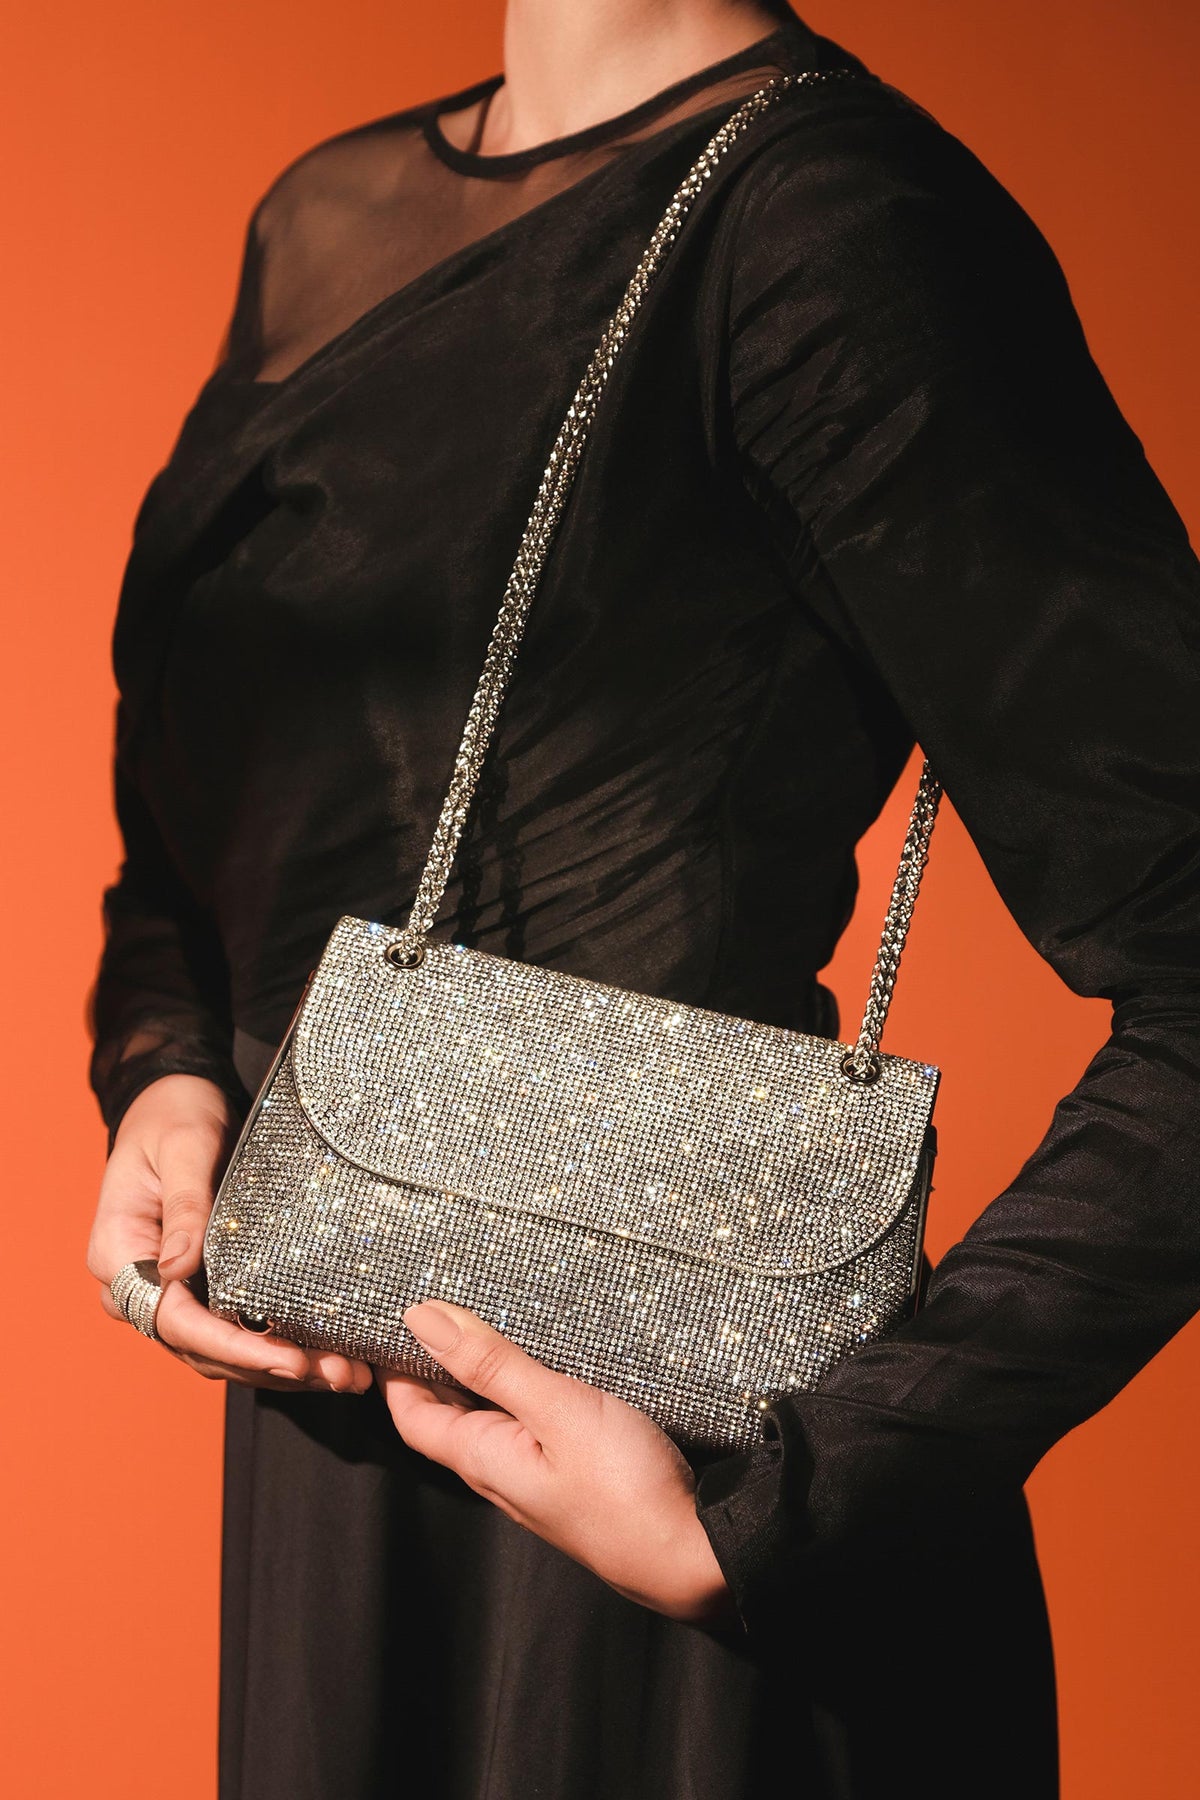
black silver glitter bag